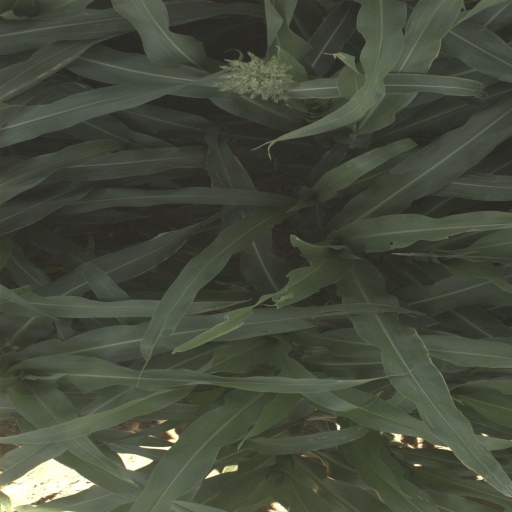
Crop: sorghum